Patna

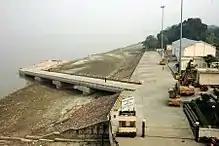

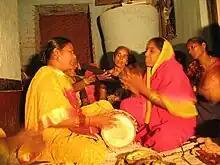
Magahi folk singers

Groundwater fulfills the basic needs of the people, administered by Patna Jal Parishad under Patna Municipal Corporation. The public water supply system comprises 98 tube wells that pump water directly to the distribution mains. Around 23 overhead reservoirs of which only the ones at Agam Kuan, Gulzarbagh Press, Guru Gobind Singh Hospital and High Court serve the city. The sewerage system in Patna was set up in 1936. At present, there are four sewage treatment plants at Saidpur, Beur, Pahari and Karmali Chak. In 2019, the central government has started the process "Nirmal Ganga", which is to build new sewerage infrastructure at Patna's Karmalichak as well as in Barh, Naugachia and Sultanganj. The new infrastructure will be capable of preventing the flow of 67 million litre of sewage into Ganga.